1994 Nobel Prize in Literature

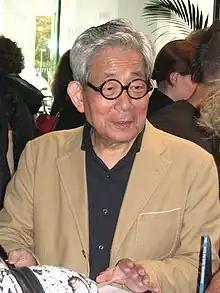
"who with poetic force creates an imagined world, where life and myth condense to form a disconcerting picture of the human predicament today."

The 1994 Nobel Prize in Literature was awarded to the Japanese novelist Kenzaburō Ōe (1935–2023) "who with poetic force creates an imagined world, where life and myth condense to form a disconcerting picture of the human predicament today." He is the second Japanese Nobel laureate in Literature after Yasunari Kawabata was awarded in 1968.